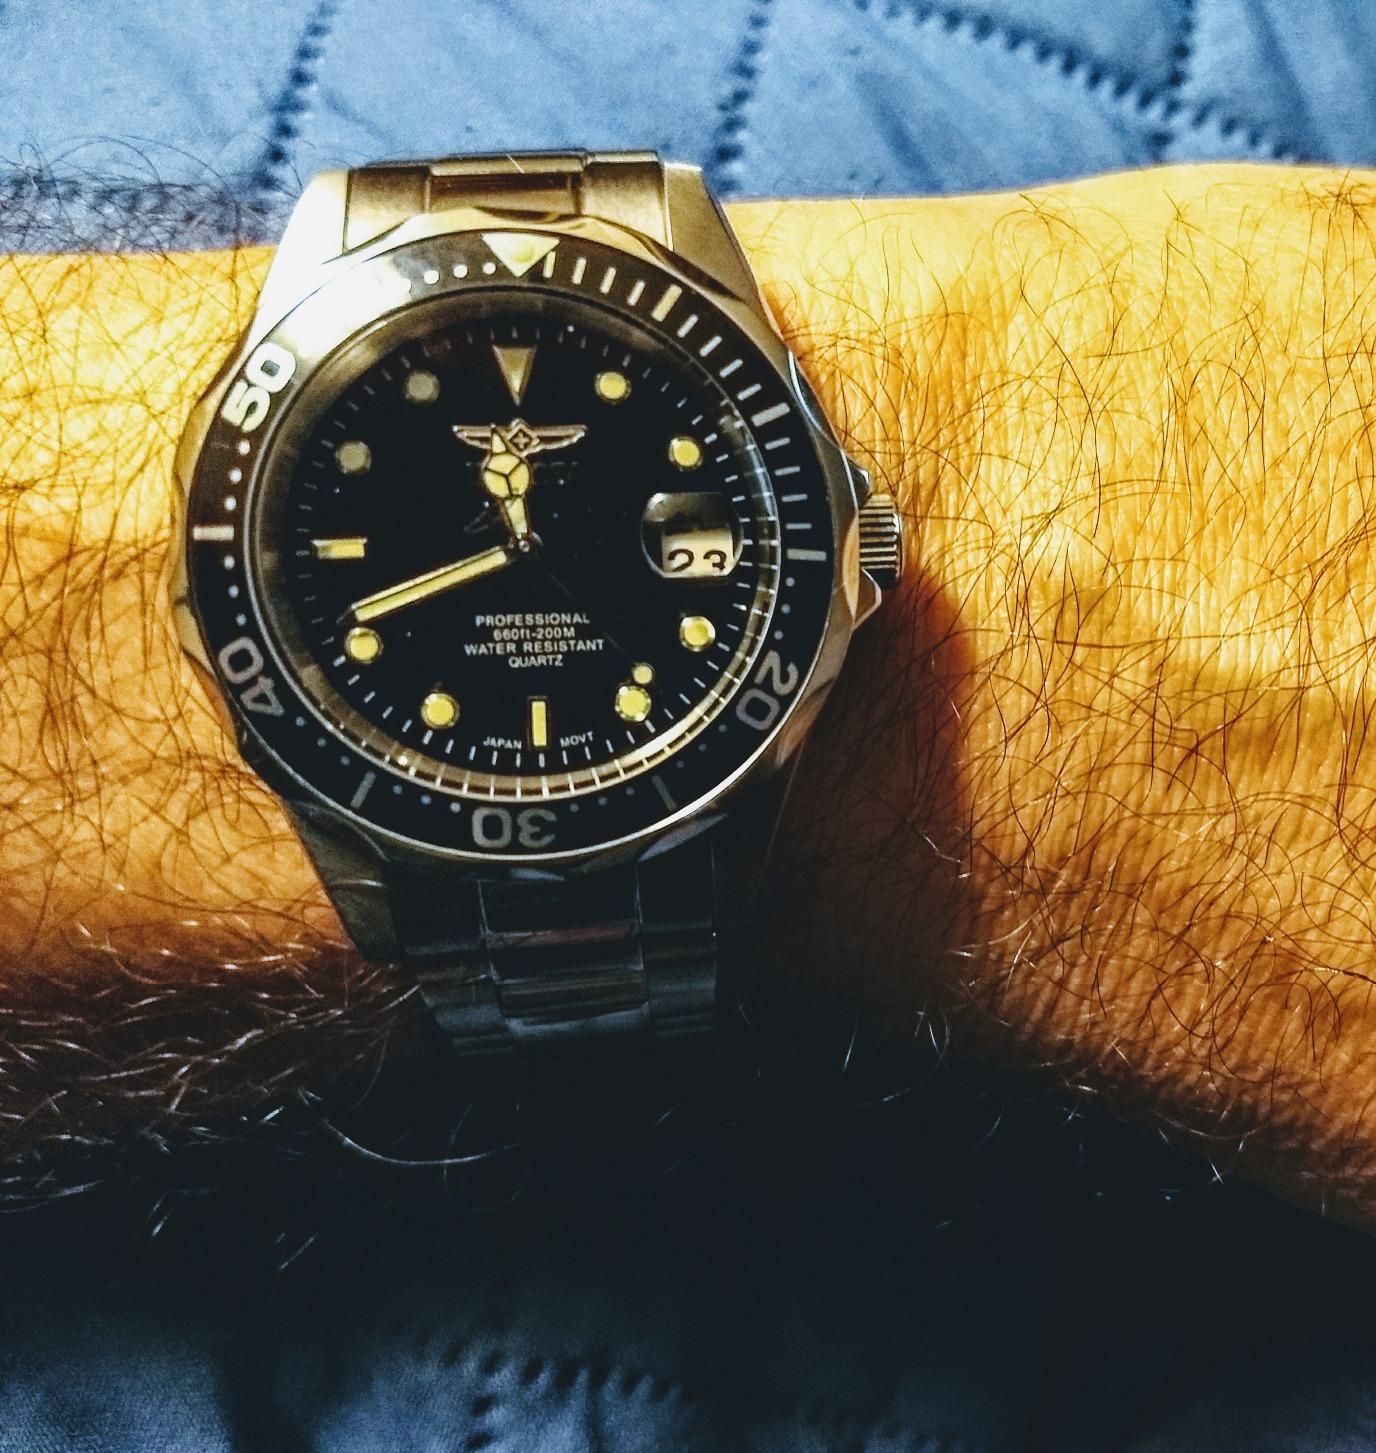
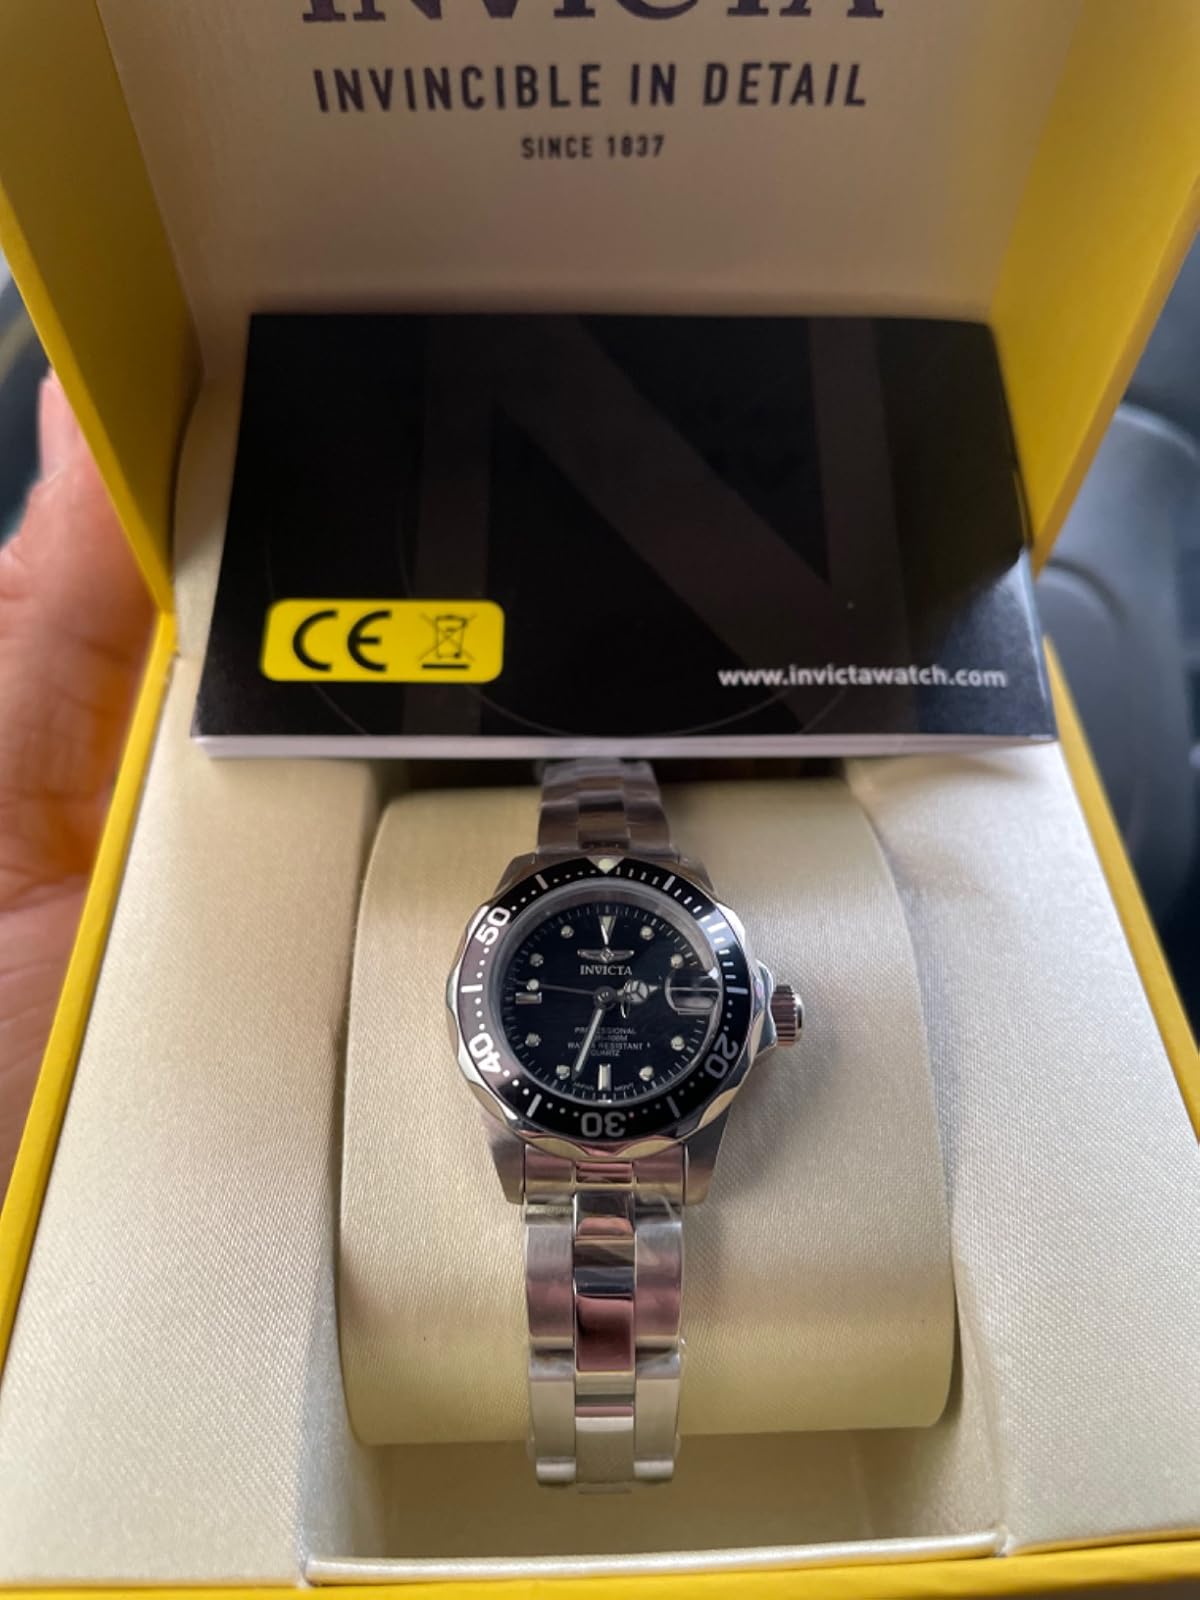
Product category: accessories_watch
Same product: yes